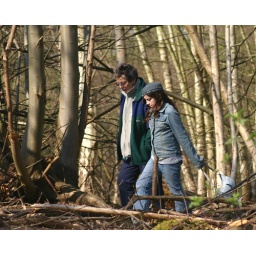
A girl and her grandmother walking in the woods